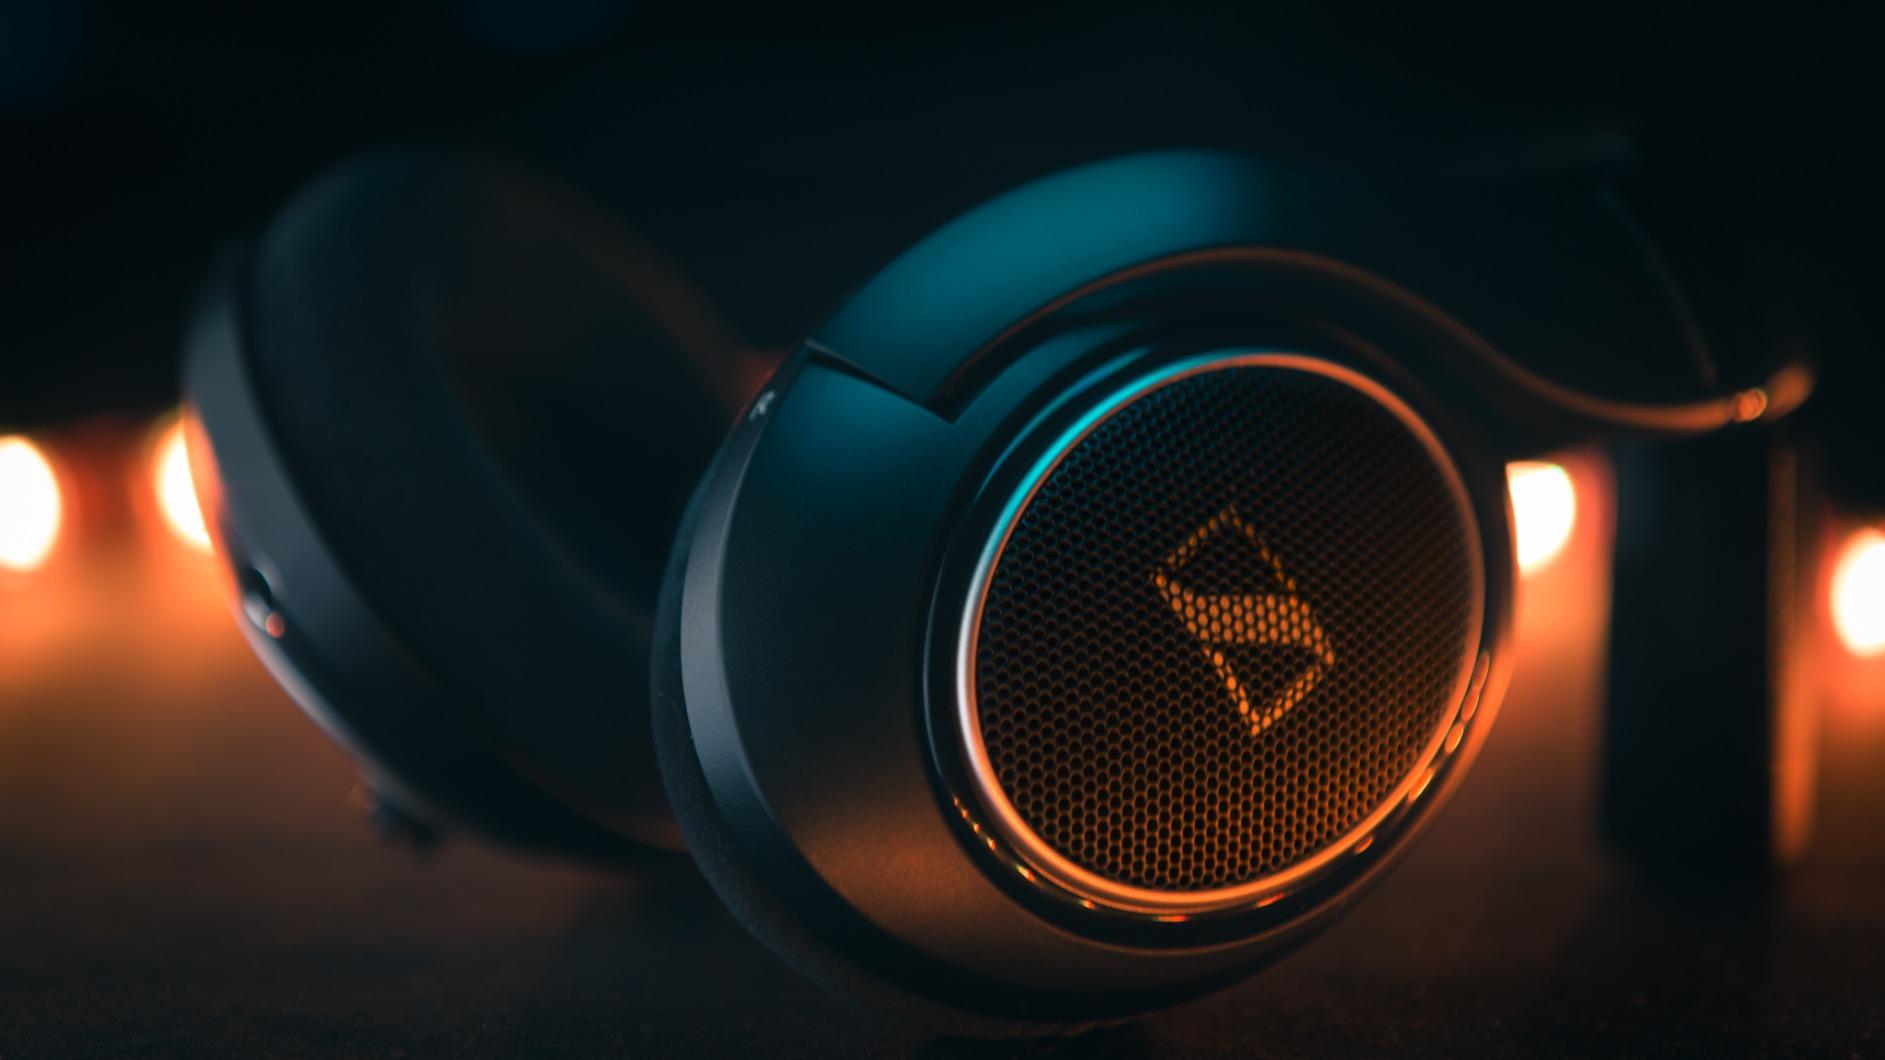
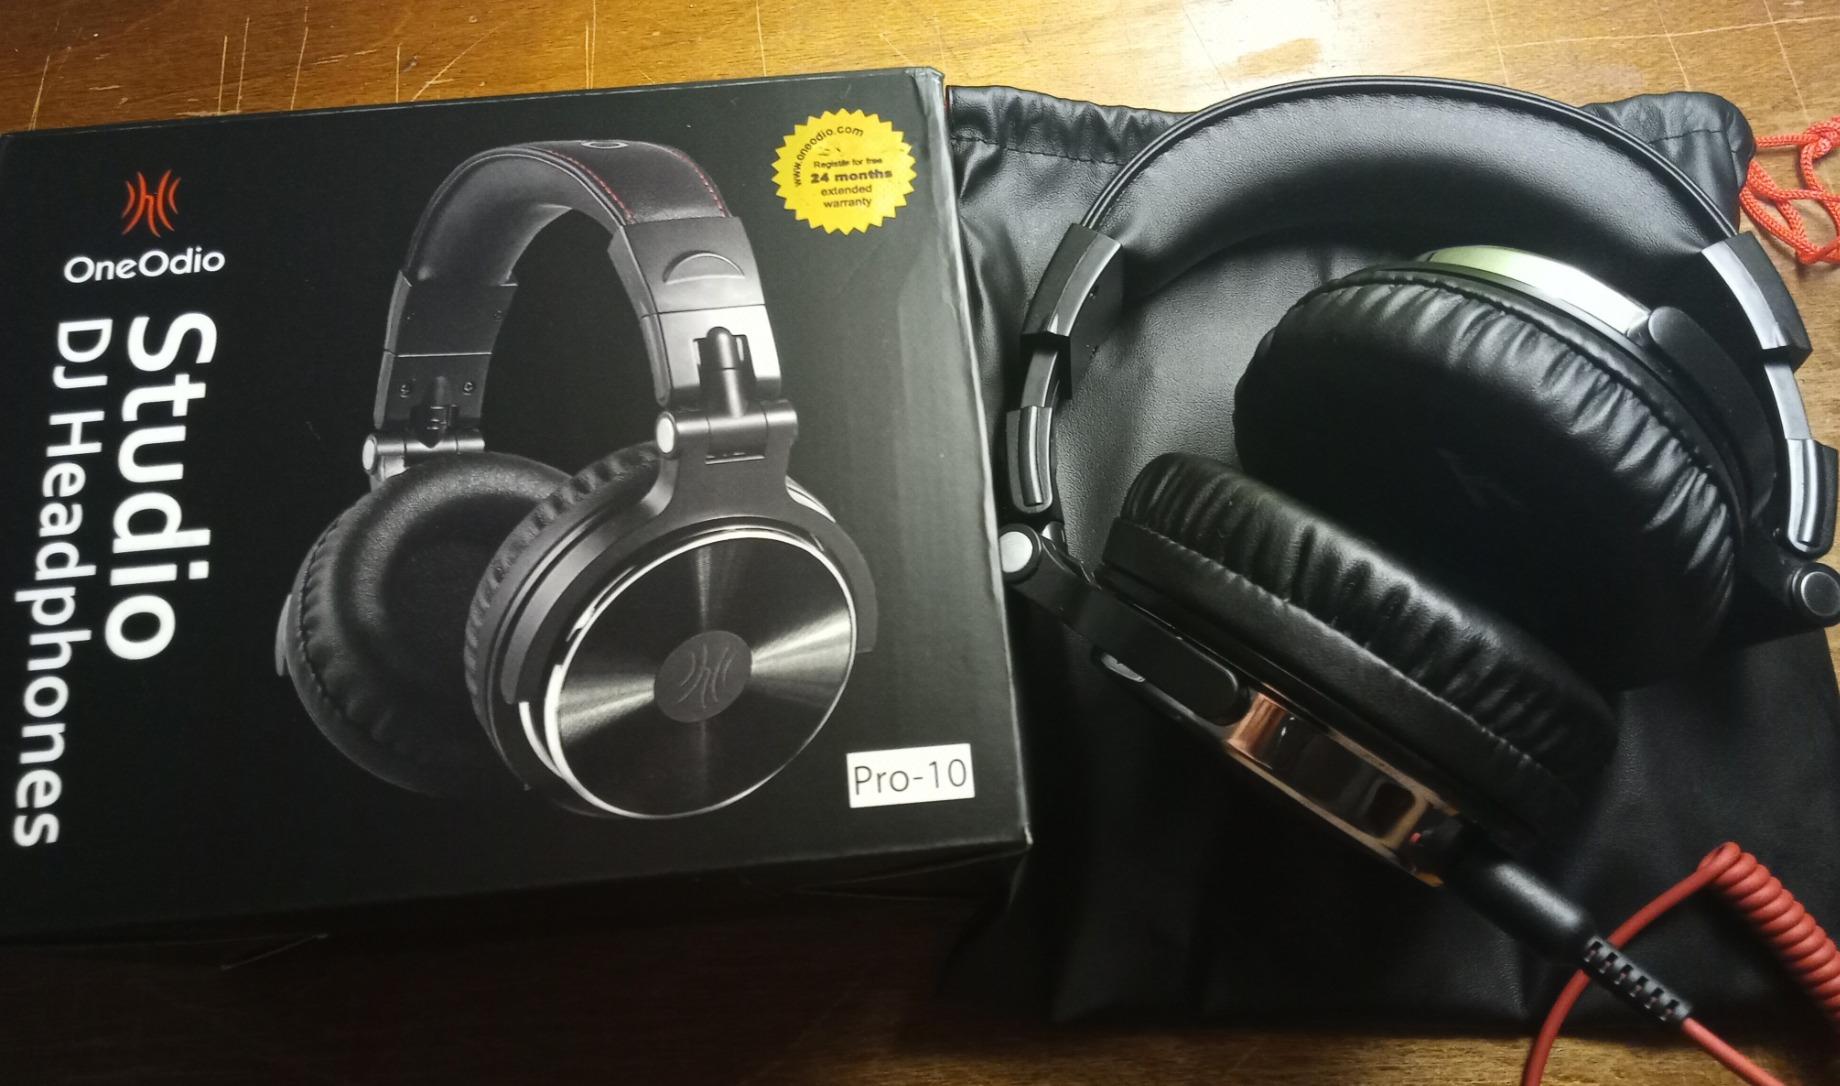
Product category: headphones
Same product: no